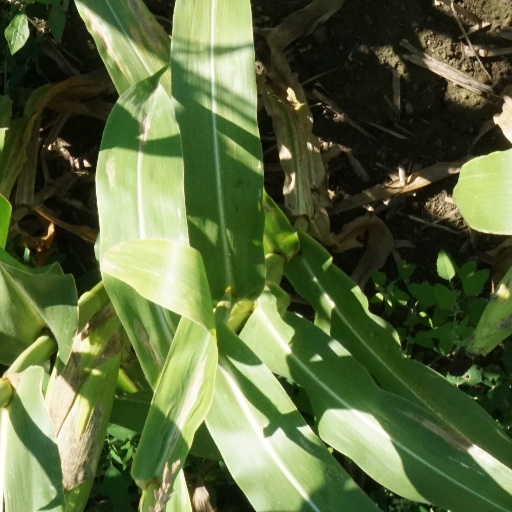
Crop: maize; corn